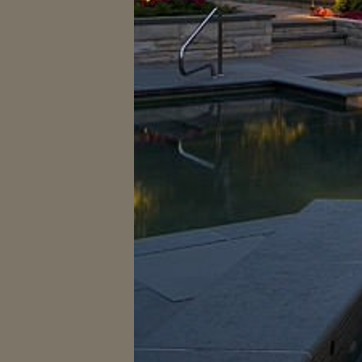
Material: water